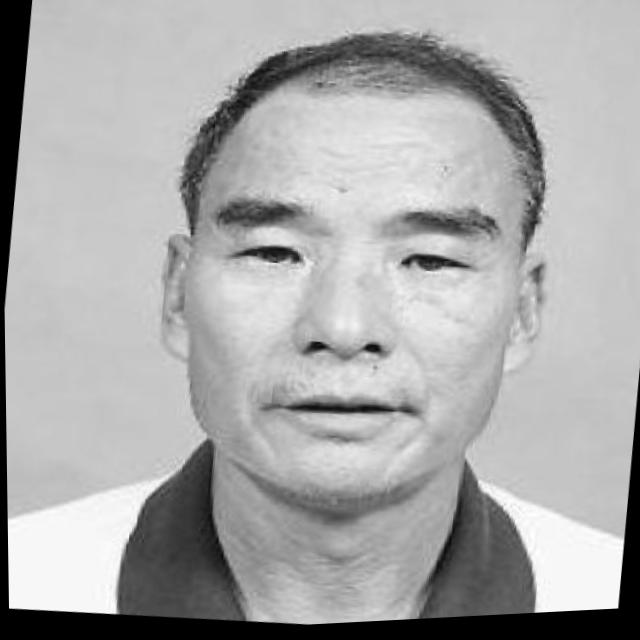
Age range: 45-64